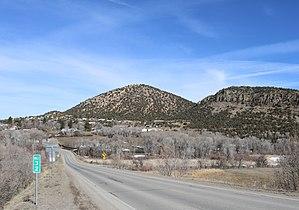
Crawford est une ville américaine du comté de Delta, dans le Colorado.